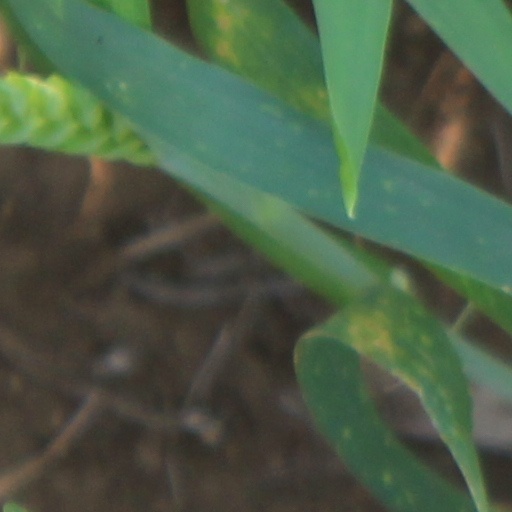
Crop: wheat